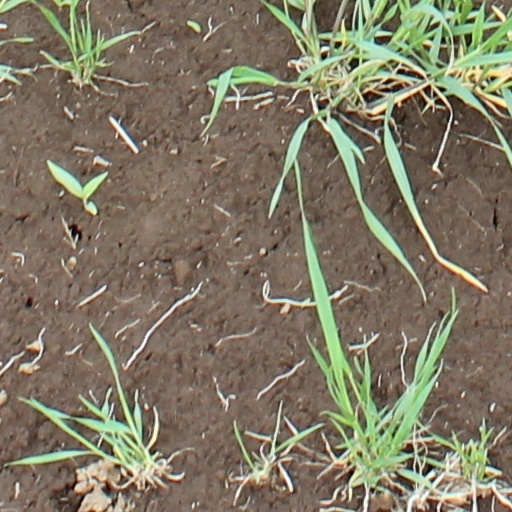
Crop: wheat